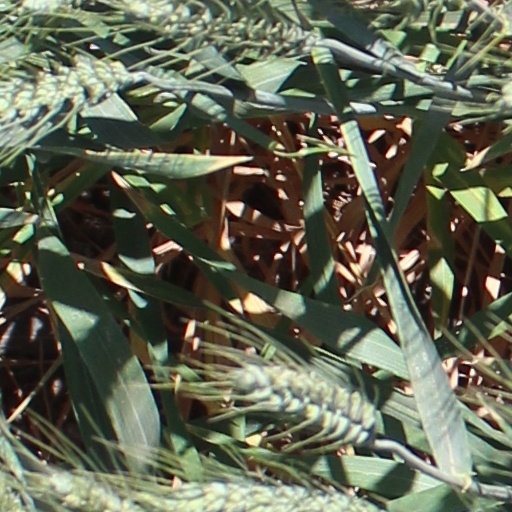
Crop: wheat